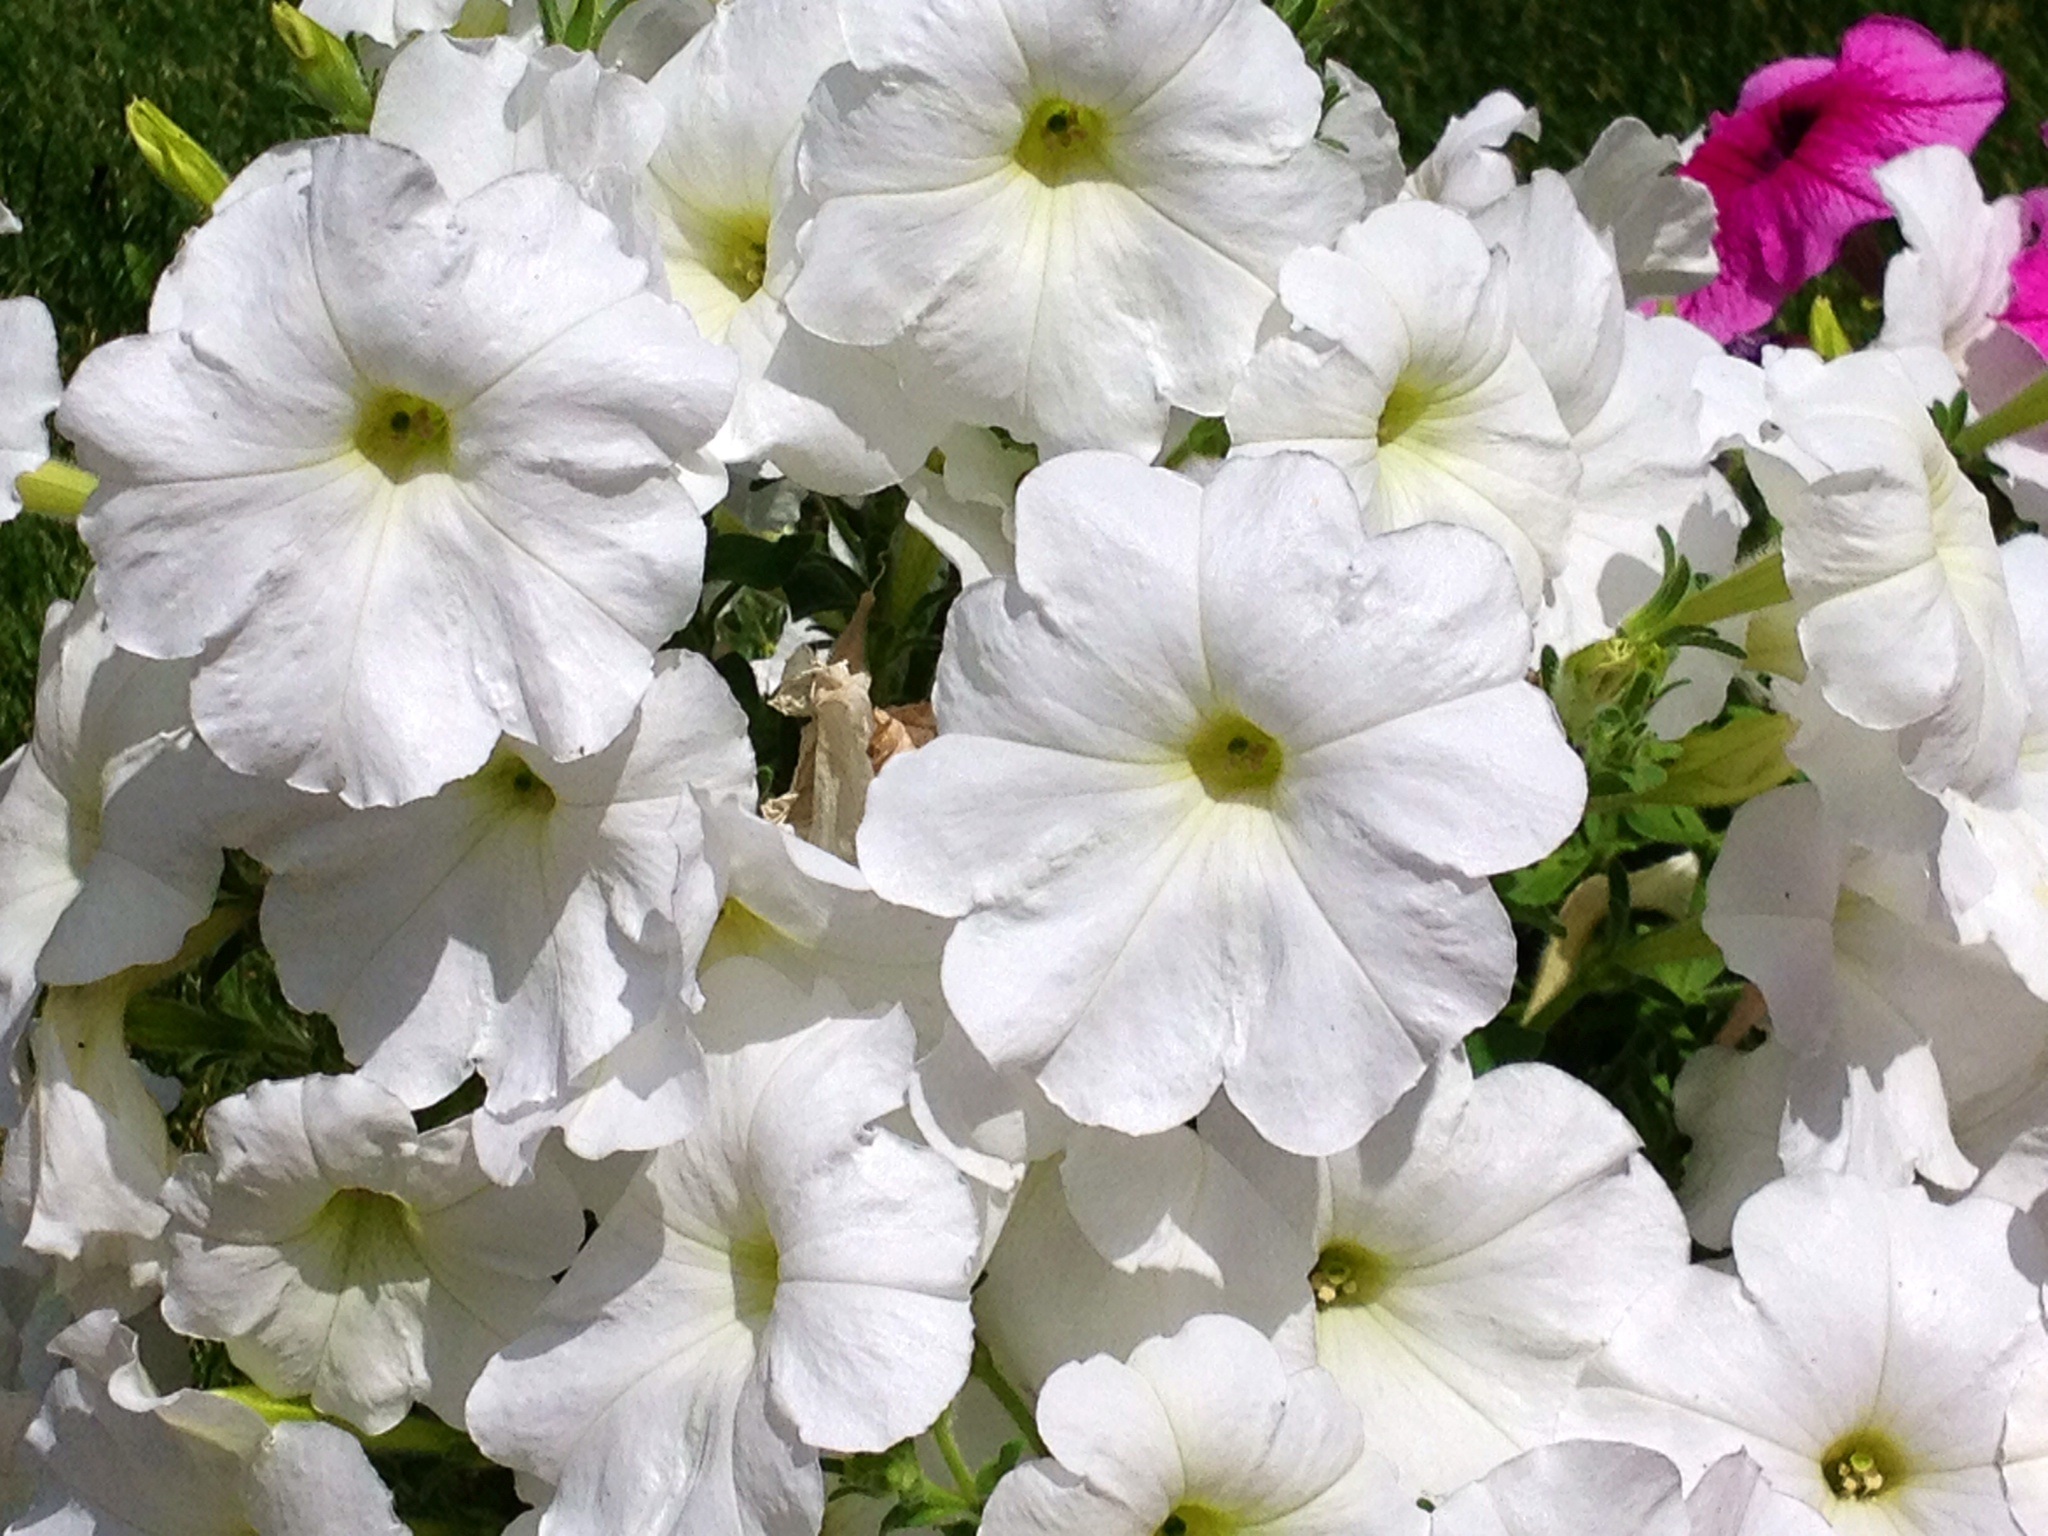
blossom, plant, stem, leaf, flower, petal, bloom, floral, environment, herb, natural, botany, agriculture, flora, botanical, plants, flowers, flower bed, outdoors, vegetation, petals, shrub, wildflowers, petunia, organic, jasmine, flowering plant, land plant, horti